Tabernacle (concert hall)

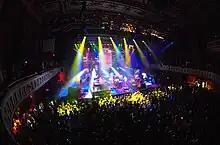
Multiple colored lights shine down on a stage while an audience watches.

Civic leaders in Atlanta had high hopes that House of Blues would continue as a permanent downtown attraction, especially when the lease was extended through January 1997. But immediately after the Olympics were finished, word came that it would shut down. Efforts were launched to convince Tigrett to continue in Atlanta, but the local investment money he insisted upon ($4 million by some accounts) could not be found.